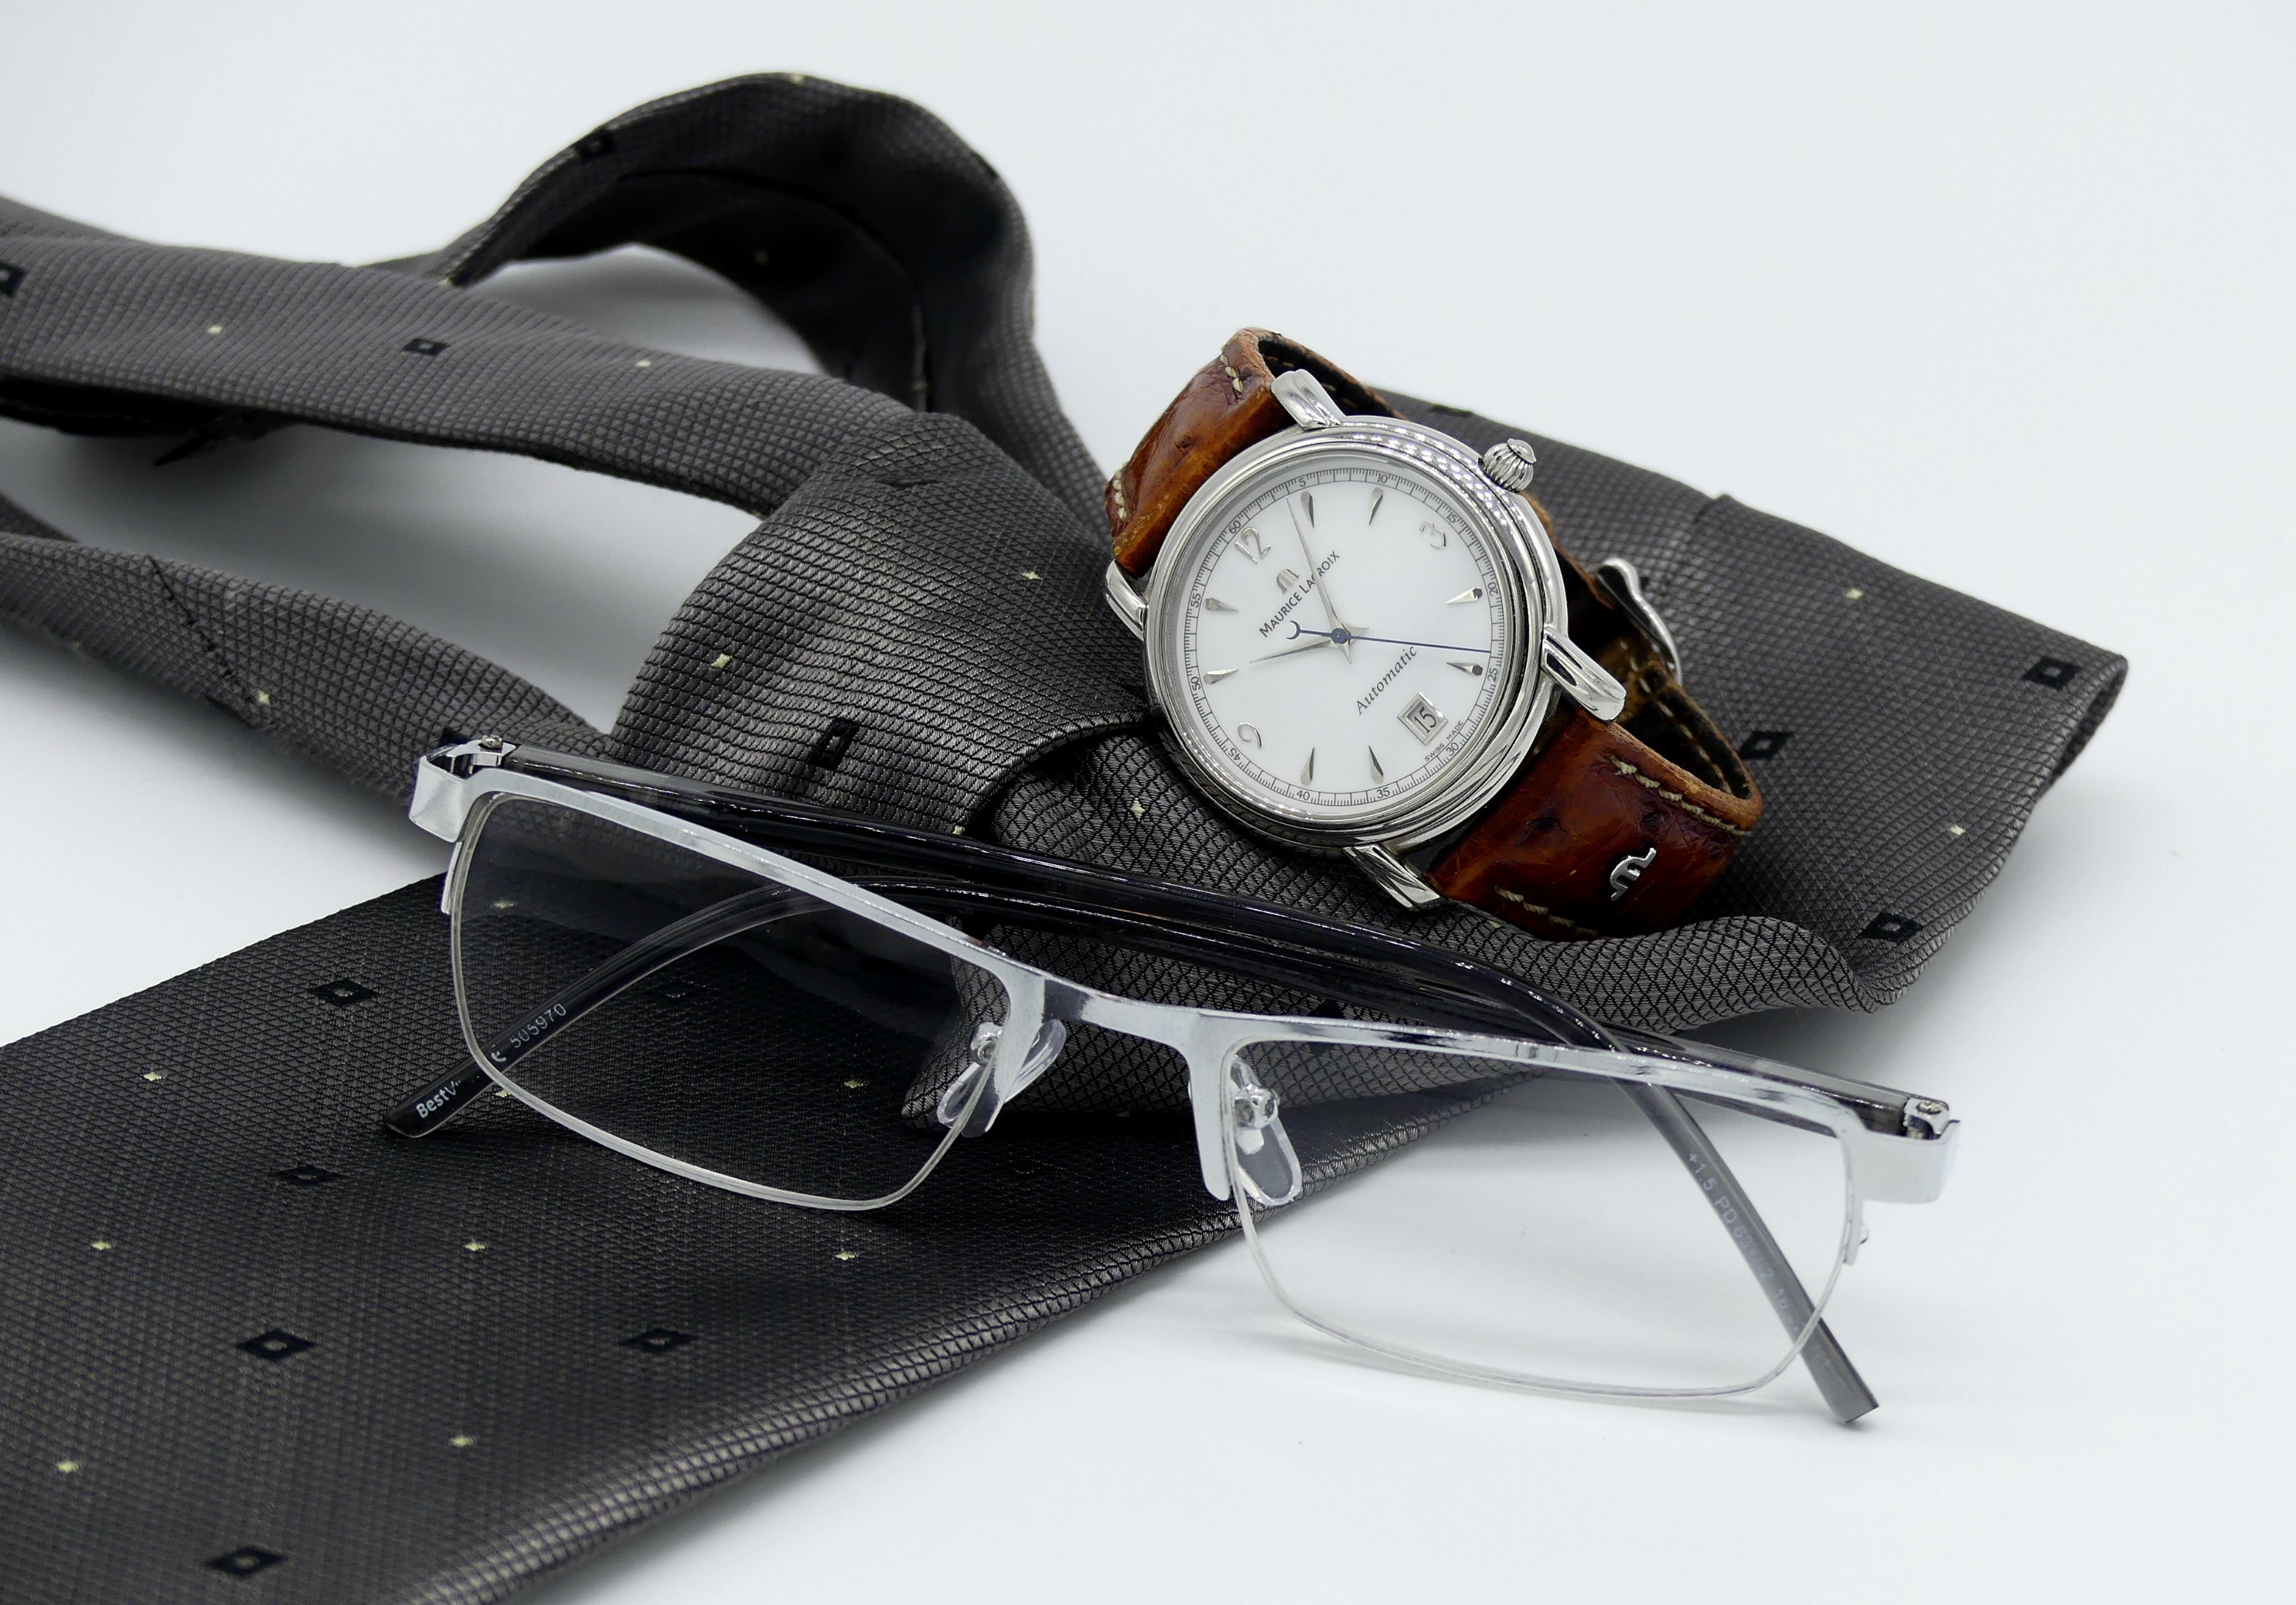
hand, man, clock, tie, fashion, modern, timepiece, wrist watch, design, mens, sunglasses, glasses, goggles, accessories, eyewear, elegant, classic, strap, reading glasses, fashionable, chic, vision care, modebewusst, neck tie, men's accessory